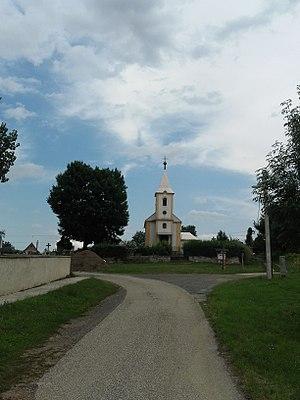
Hernádcéce est une commune hongroise du comitat de Borsod-Abaúj-Zemplén en Hongrie septentrionale.